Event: Nepal Earthquake
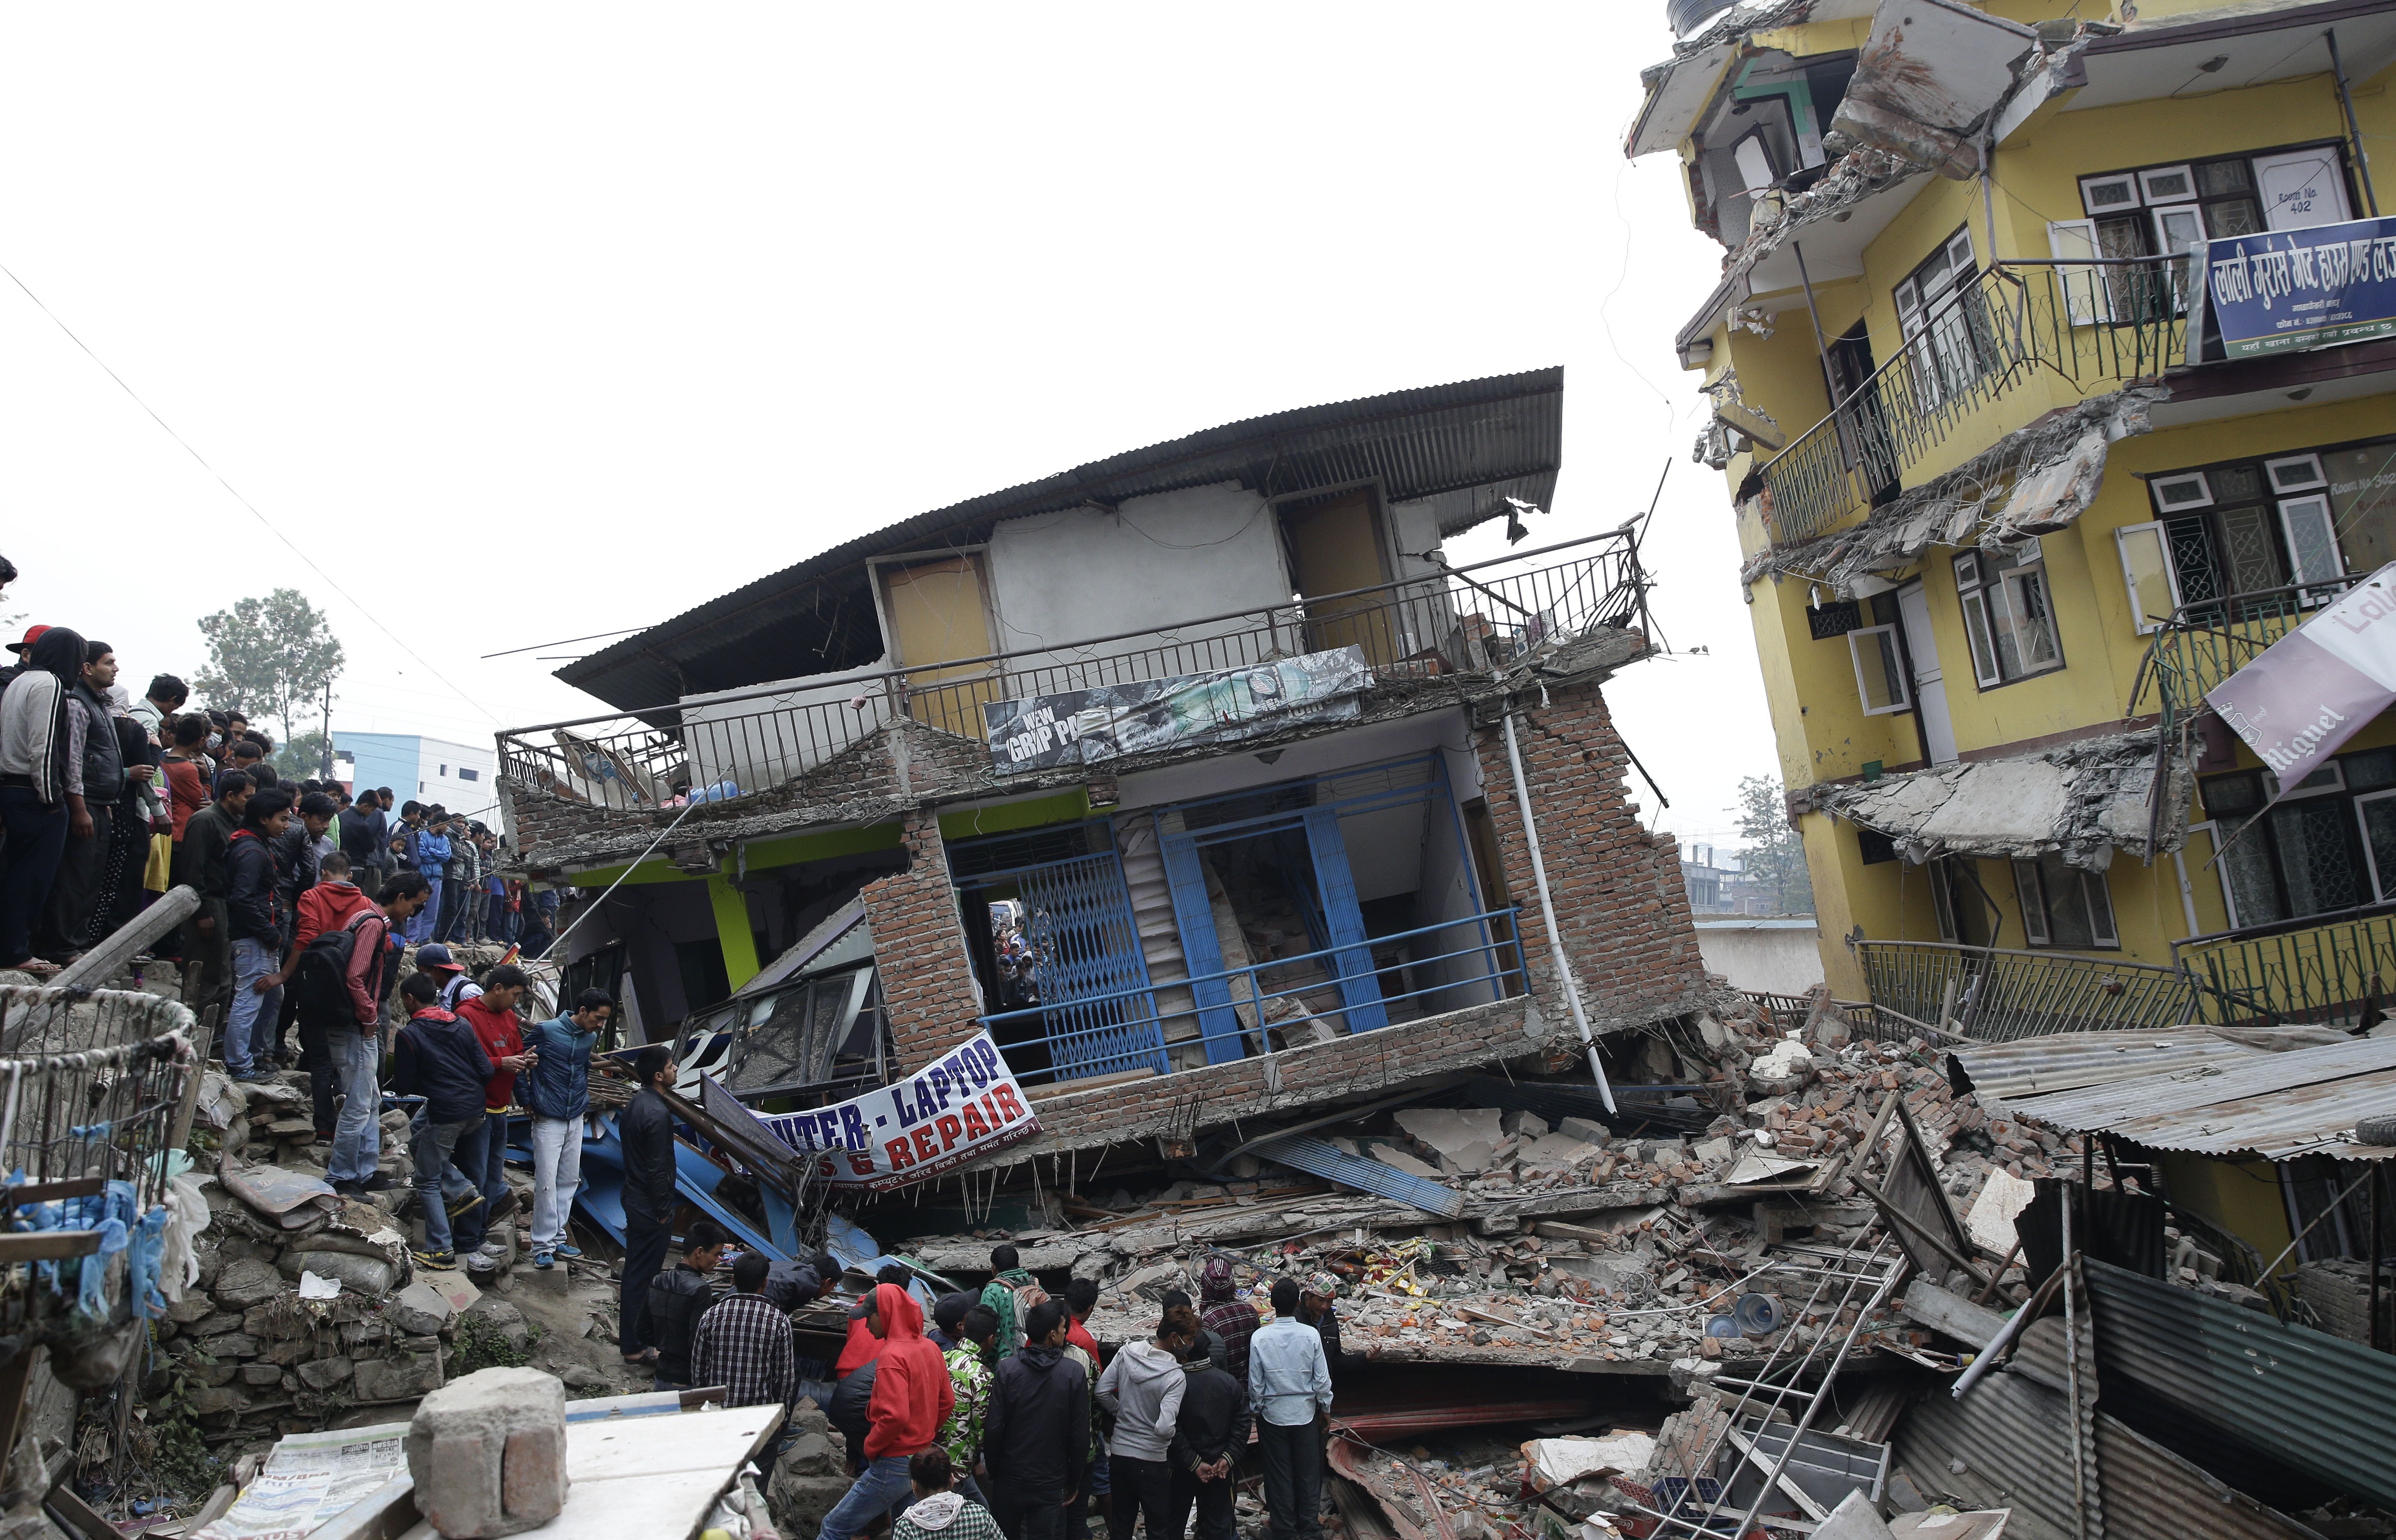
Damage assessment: damage